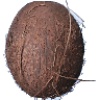
Label: Cocos 1